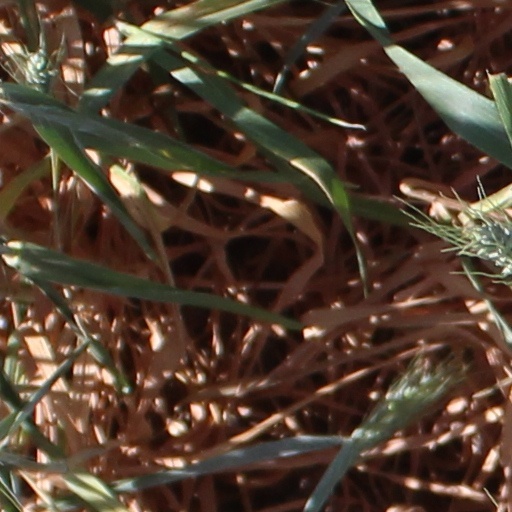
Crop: wheat